Policing the Plains

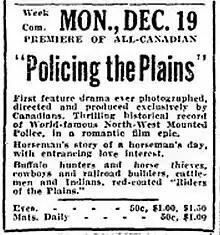
Toronto newspaper ad for the premiere

Policing the Plains is a 1927 Canadian silent historical docudrama film directed by Arthur D. Kean and based on the book of the same name by Roderick G. MacBeth. It depicted the first fifty years of the Royal North-West Mounted Police.